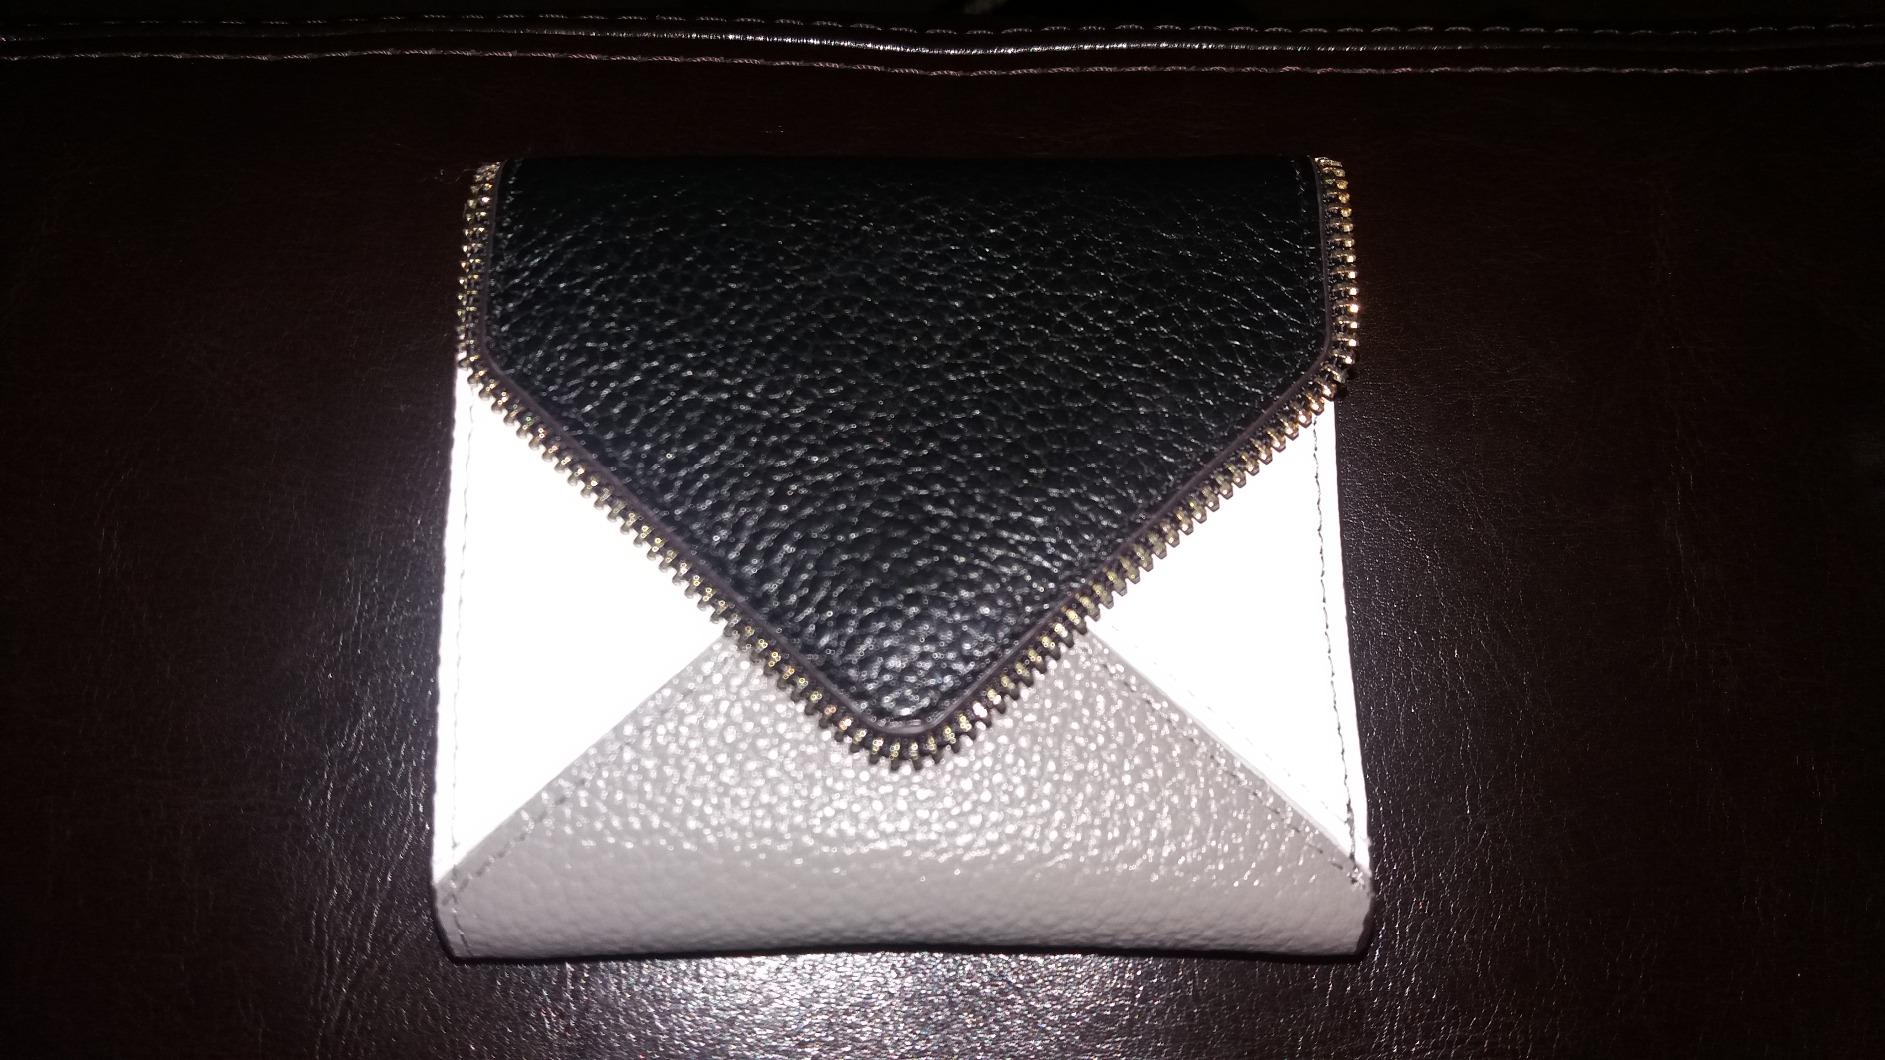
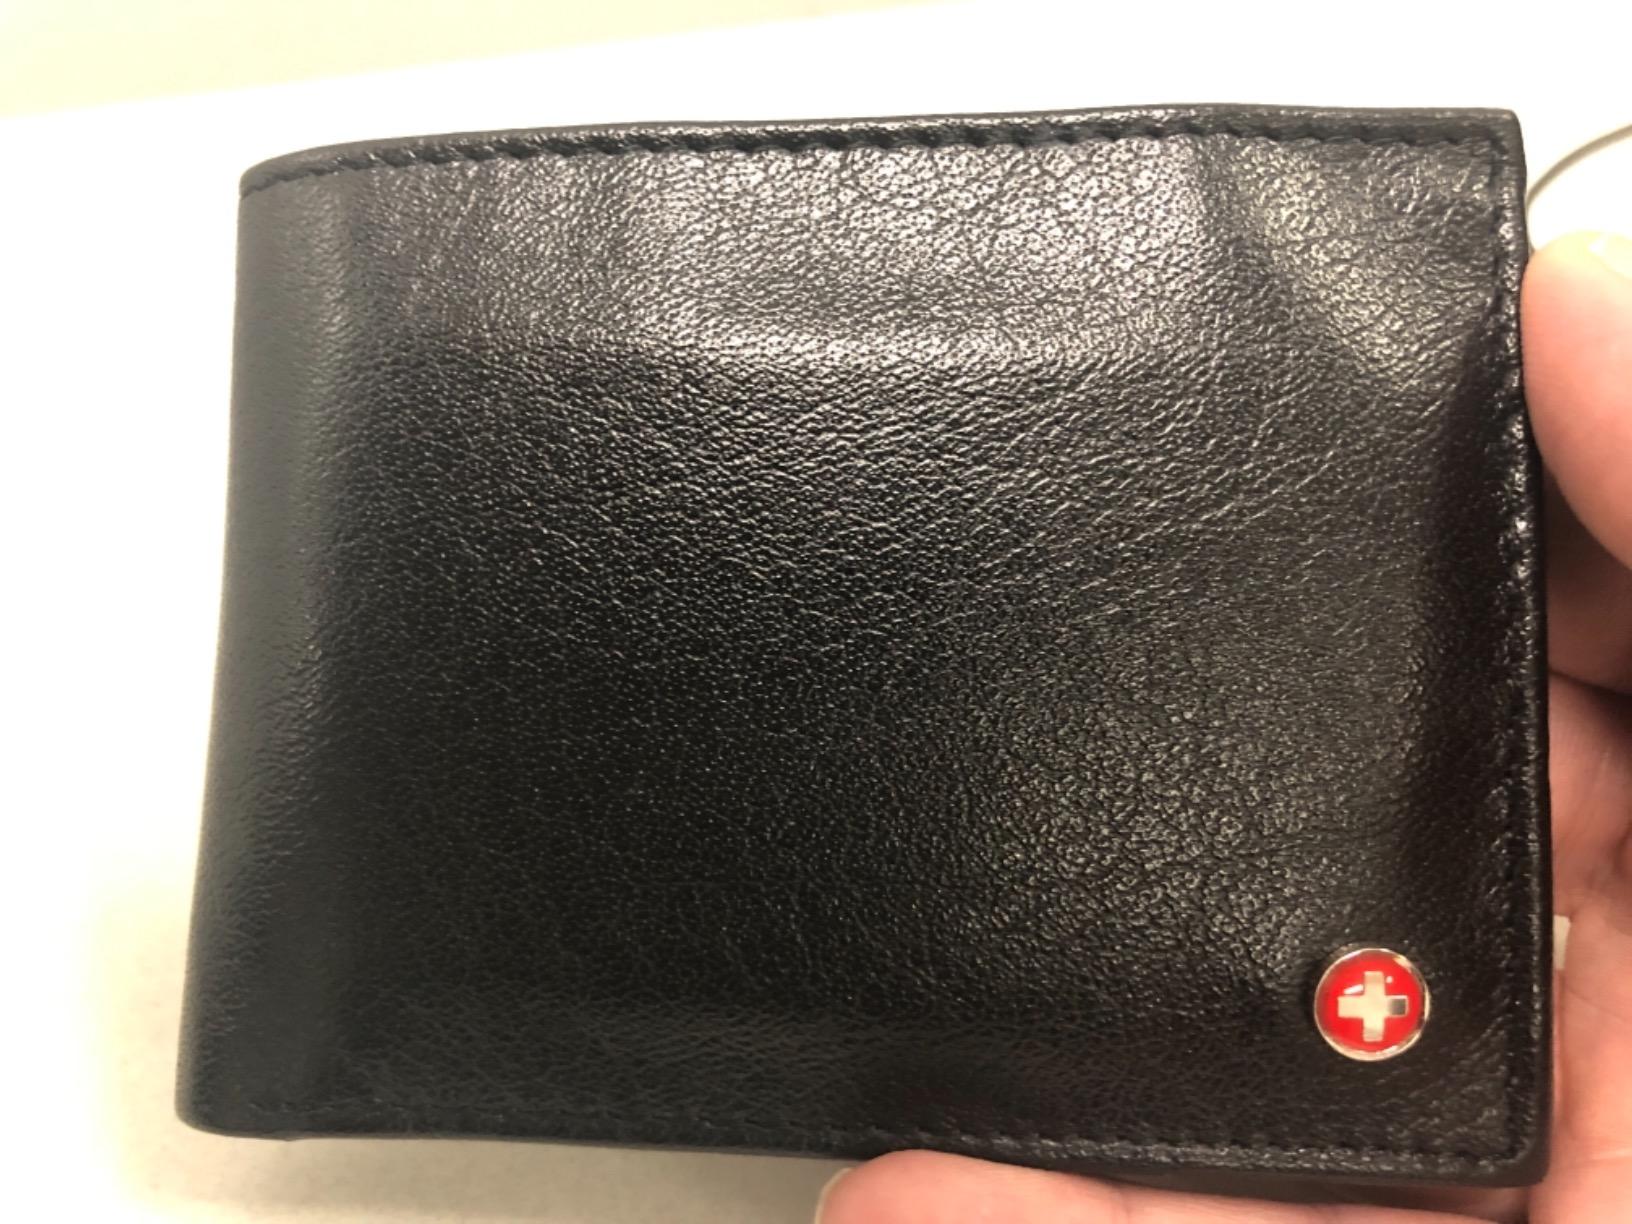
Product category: accessories_wallet
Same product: no